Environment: lab
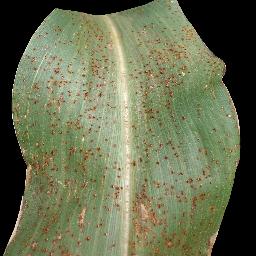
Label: common_rust